Markook
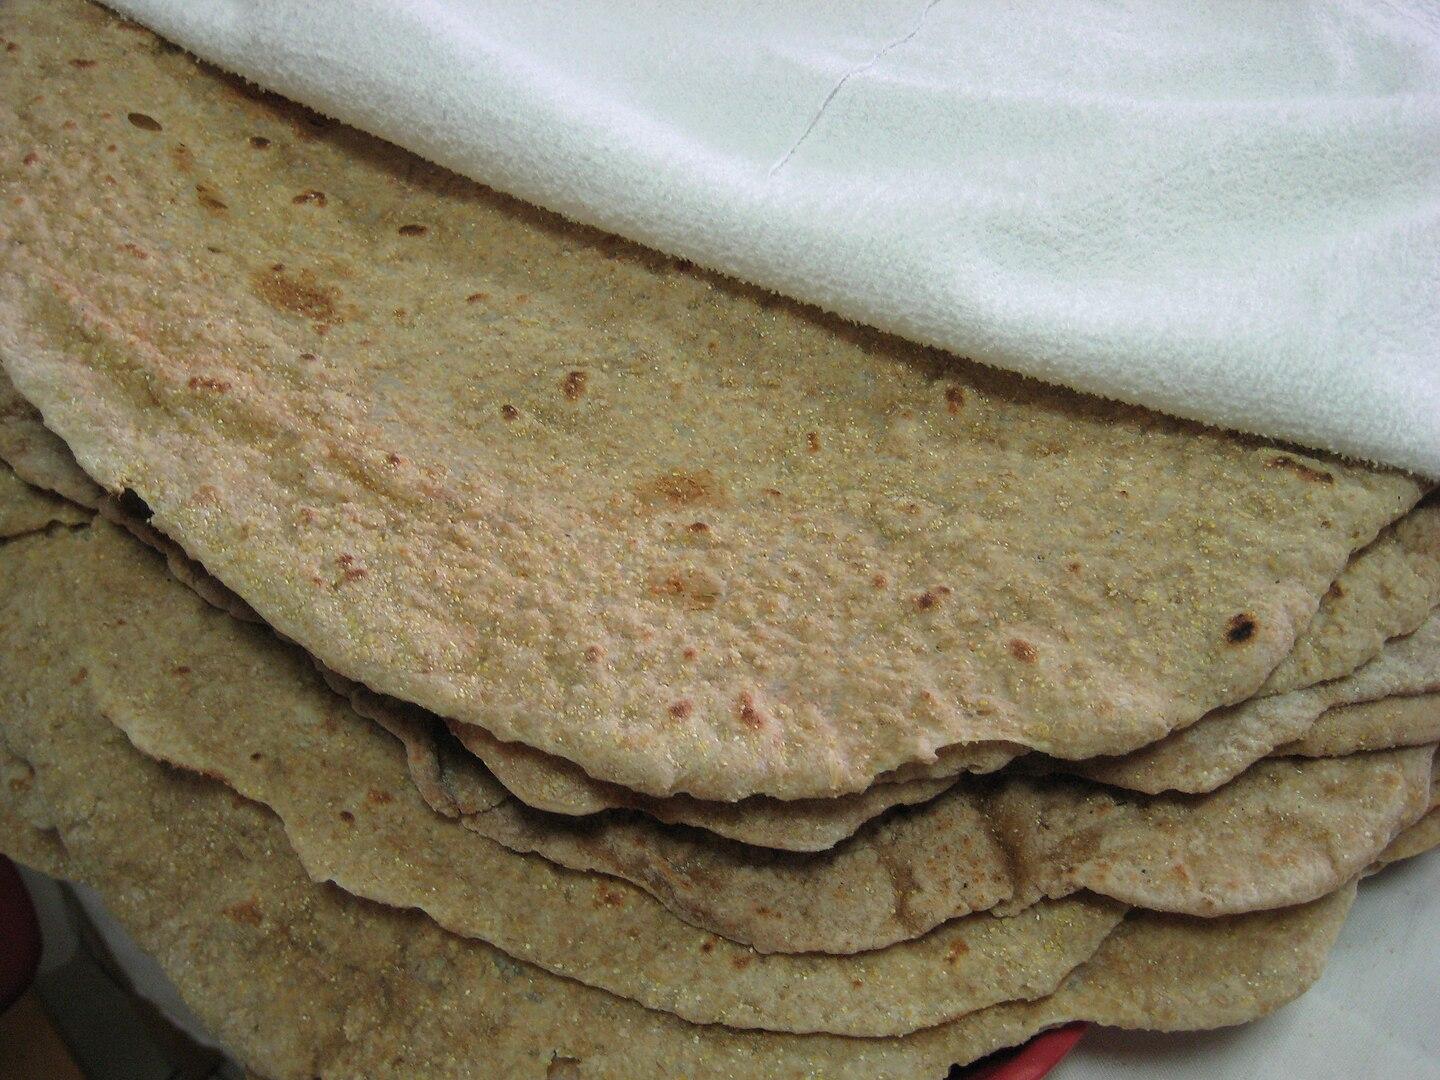
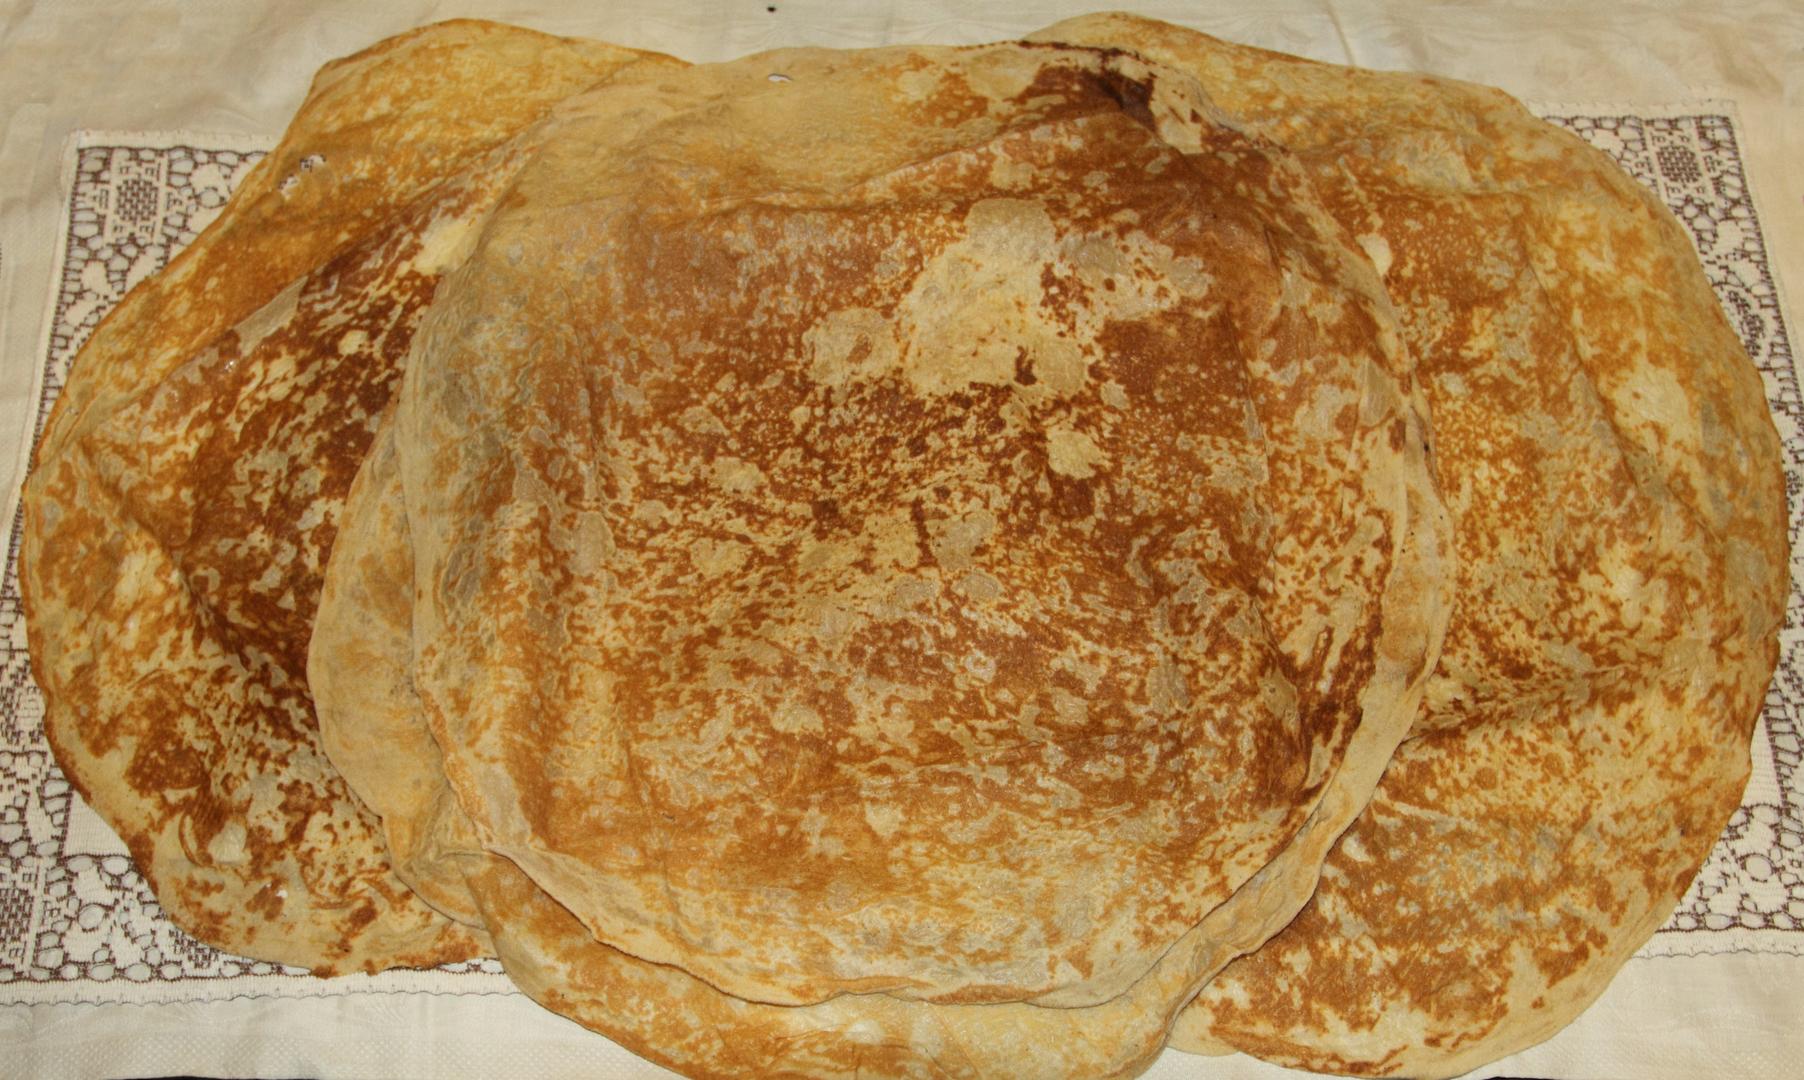
Also known as:
ar - Arabic: خبز المرقوق
arz - Egyptian Arabic: عيش مرقوق
en-simple - Simple English: Markook
es - Spanish: Marqūq
eu - Basque: Markook
fa - Persian: نان مرقوق
fr - French: Pain marqouq
it - Italian: Marquq
jv - Javanese: Markook shrèk
ko - Korean: 마르꾸끄
pa - Punjabi: ਮਰਕੂਕ ਸ਼੍ਰੇਕ
uz - Uzbek: Markuk noni
Category: bread (flatbread)
Cuisine: Levantine, Arabian Peninsula
Associated cuisines: Levantine, Arabian Peninsula
Area: Levant, Arabian Peninsula
Countries: Bahrain, Kuwait, Oman, Qatar, Saudi Arabia, United Arab Emirates, Yemen
Region: Western Asia, , , ,
The dish is a type of thin bread. The dough is unleavened and usually made with only flour, water, and salt, and after being rested and divided into round portions, flattened and spread across a round cushion until it is thin then flipped onto the saj.